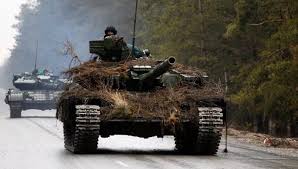
Label: Tank